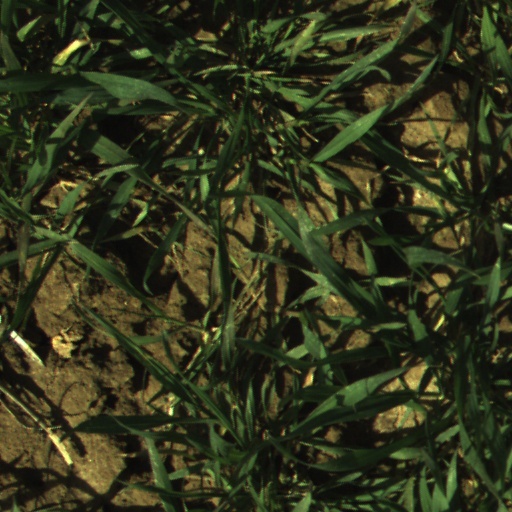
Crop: wheat